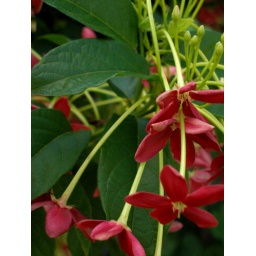
Those flowers are white in the morning, and by evening they turn dark red